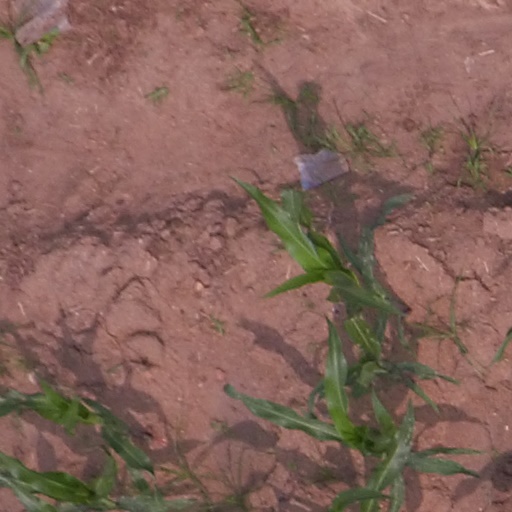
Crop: maize; corn